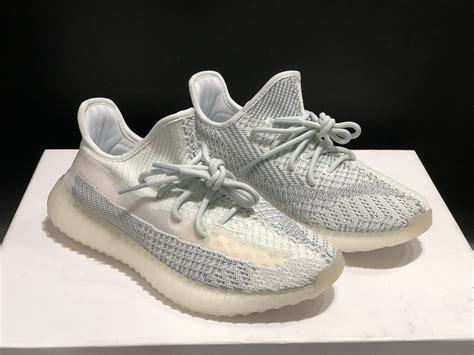
Brand: Adidas
Model: 350